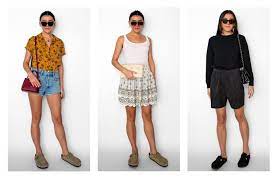
Label: Clog